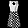
Label: Dress